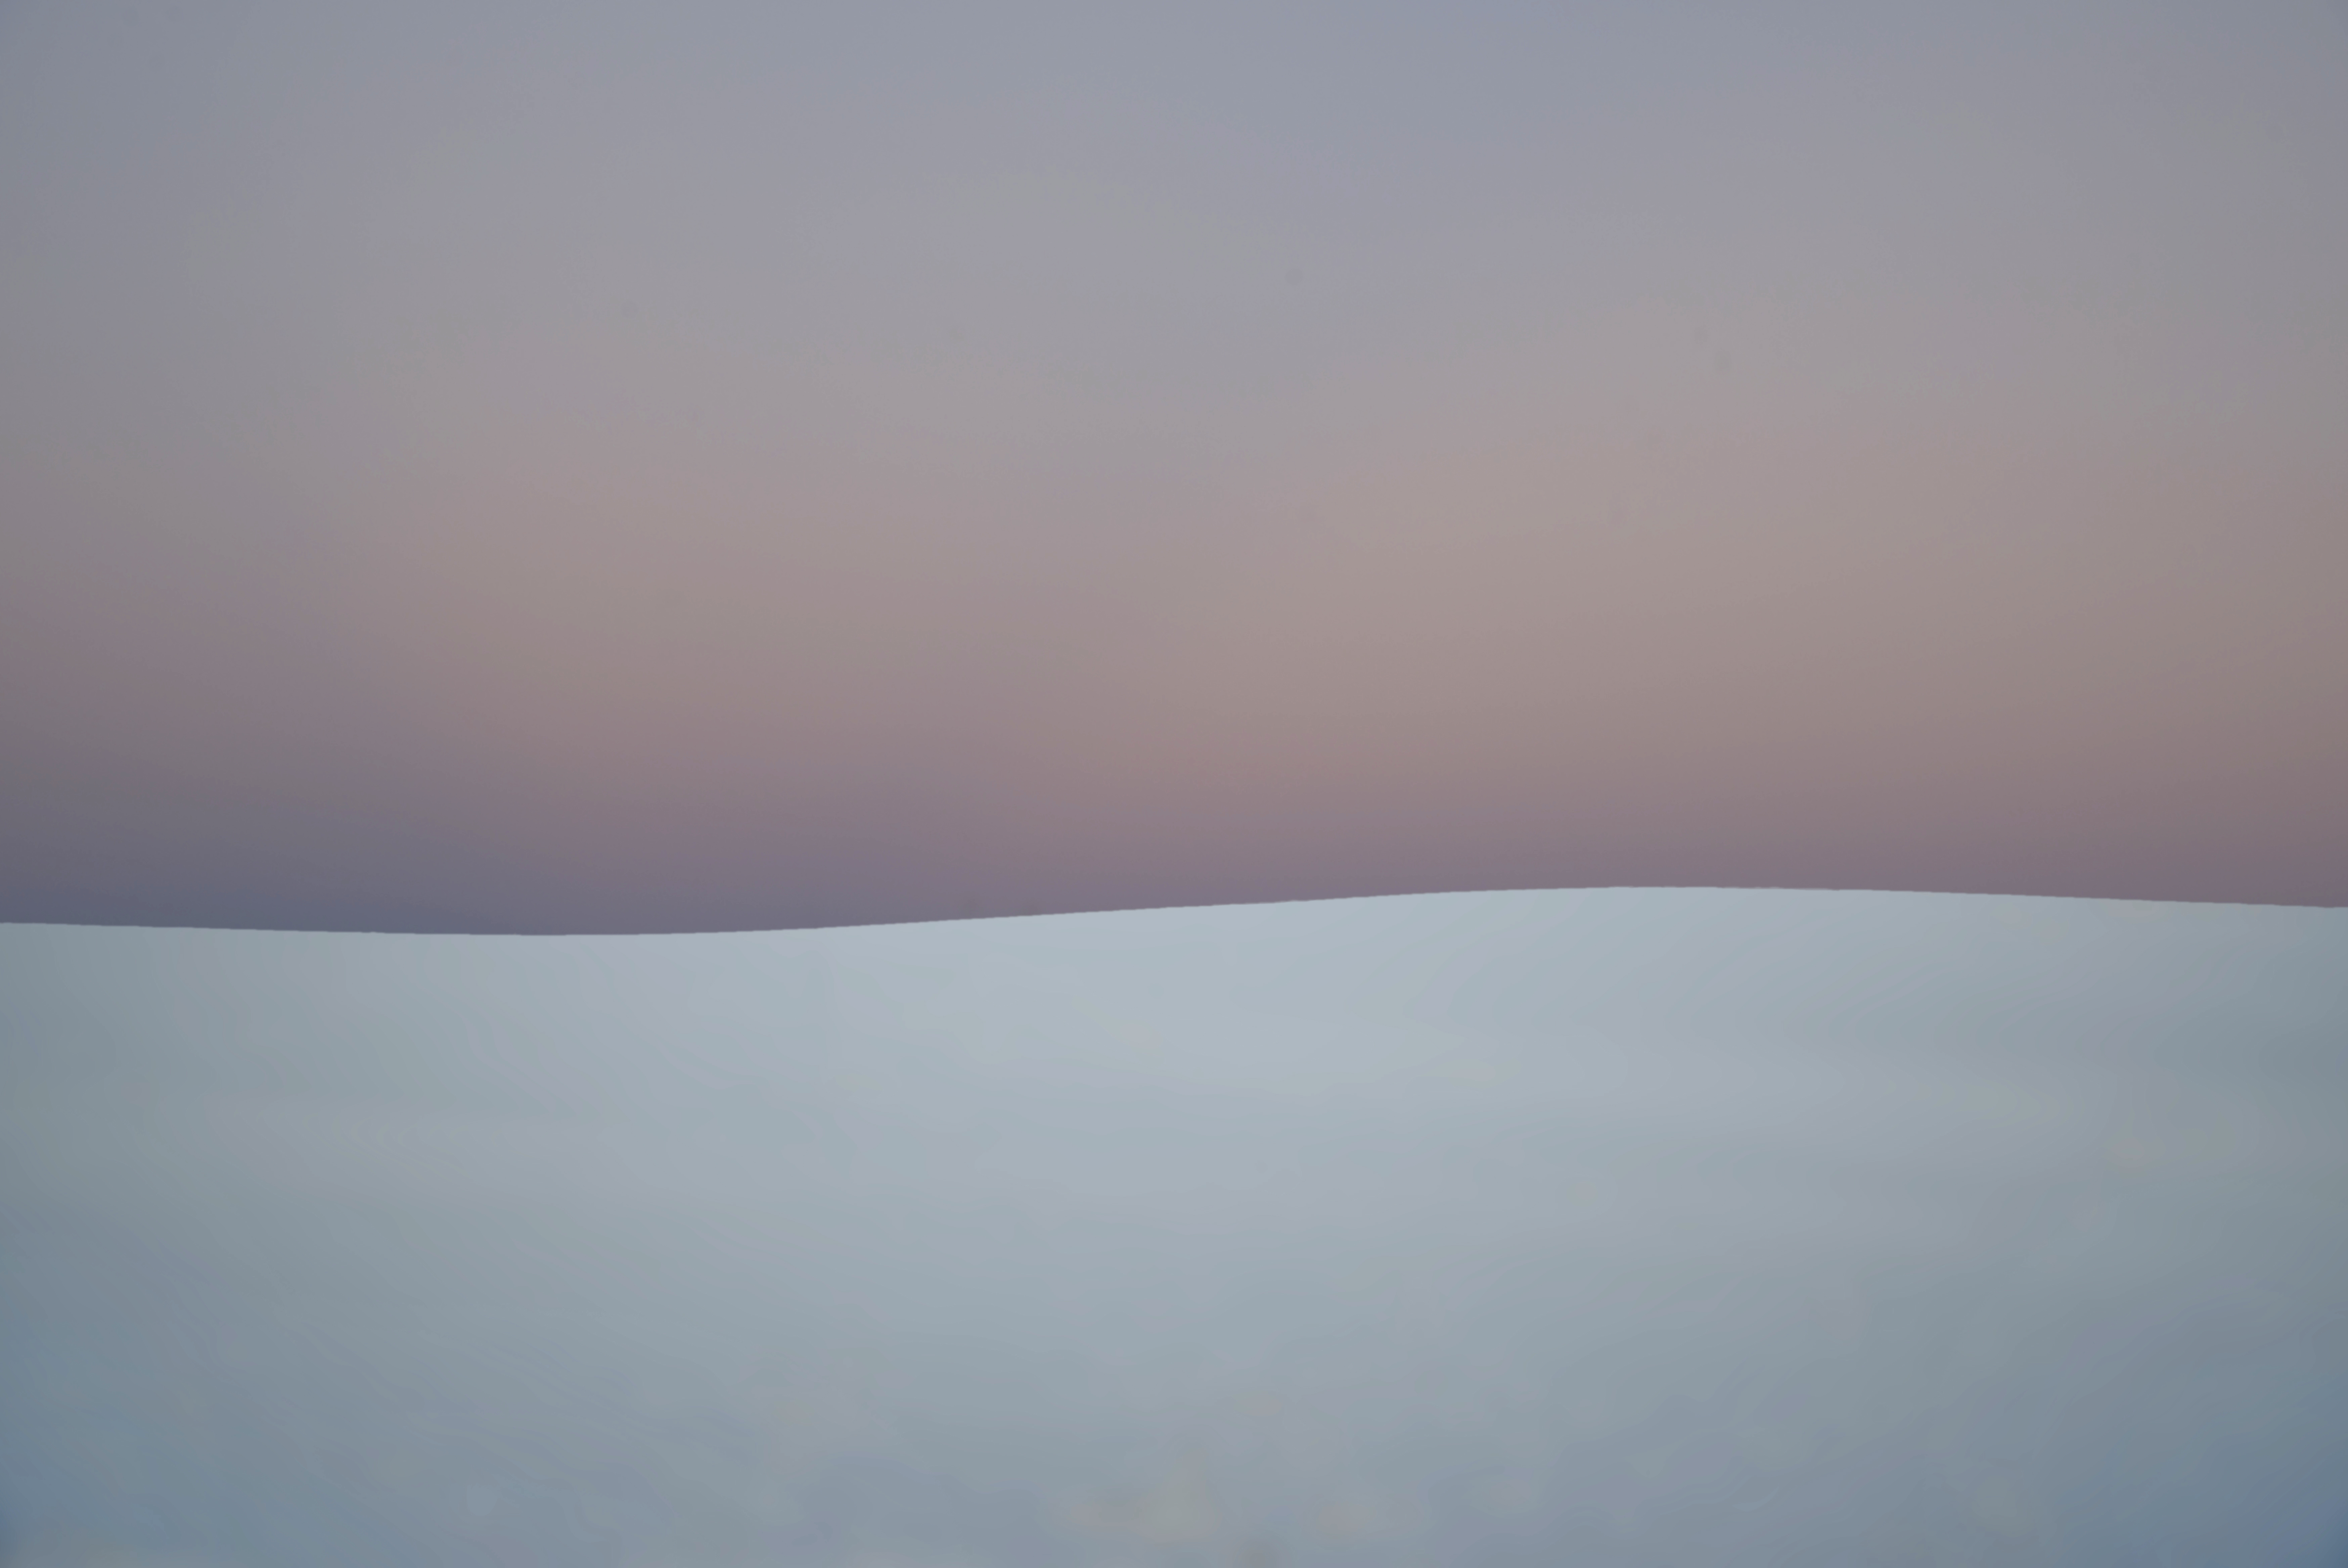
sea, ocean, horizon, cloud, sky, fog, sunrise, sunset, sunlight, morning, dawn, atmosphere, dusk, haze, nikond800e, newmexico, natural environment, atmospheric phenomenon, atmosphere of earth